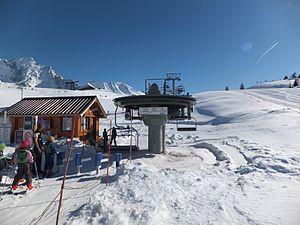
Gare motrice Unifix Poma
Un télésiège est un type de remontée mécanique équipé de sièges suspendus à intervalles réguliers à un câble aérien, à la fois porteur et tracteur, circulant suivant un mouvement unidirectionnel continu, pour transporter des personnes. Le câble est soutenu en ligne par des pylônes, via des galets, et est mû par un moteur situé dans une des gares terminales.